History of Galicia (Eastern Europe)

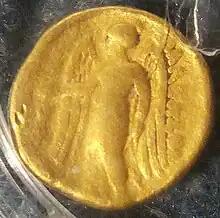
Stater coin, of Alexander the Great (336-323 BC) from Trepcza/ n. Sanok

The region has a turbulent history. In Roman times the region was populated by various tribes of Celto-Germanic admixture, including Celtic-based tribes – like the "Galice" or "Gaulics" and "Bolihinii" or "Volhynians" – the Lugians and Cotini of Celtic, Vandals and Goths of Germanic origins (the Przeworsk and Púchov cultures). Beginning with the Wandering of the nations, the great migration coincident with the fall of the Roman Empire, various groups of nomadic people invaded the area: